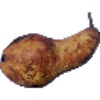
Label: pear_abate